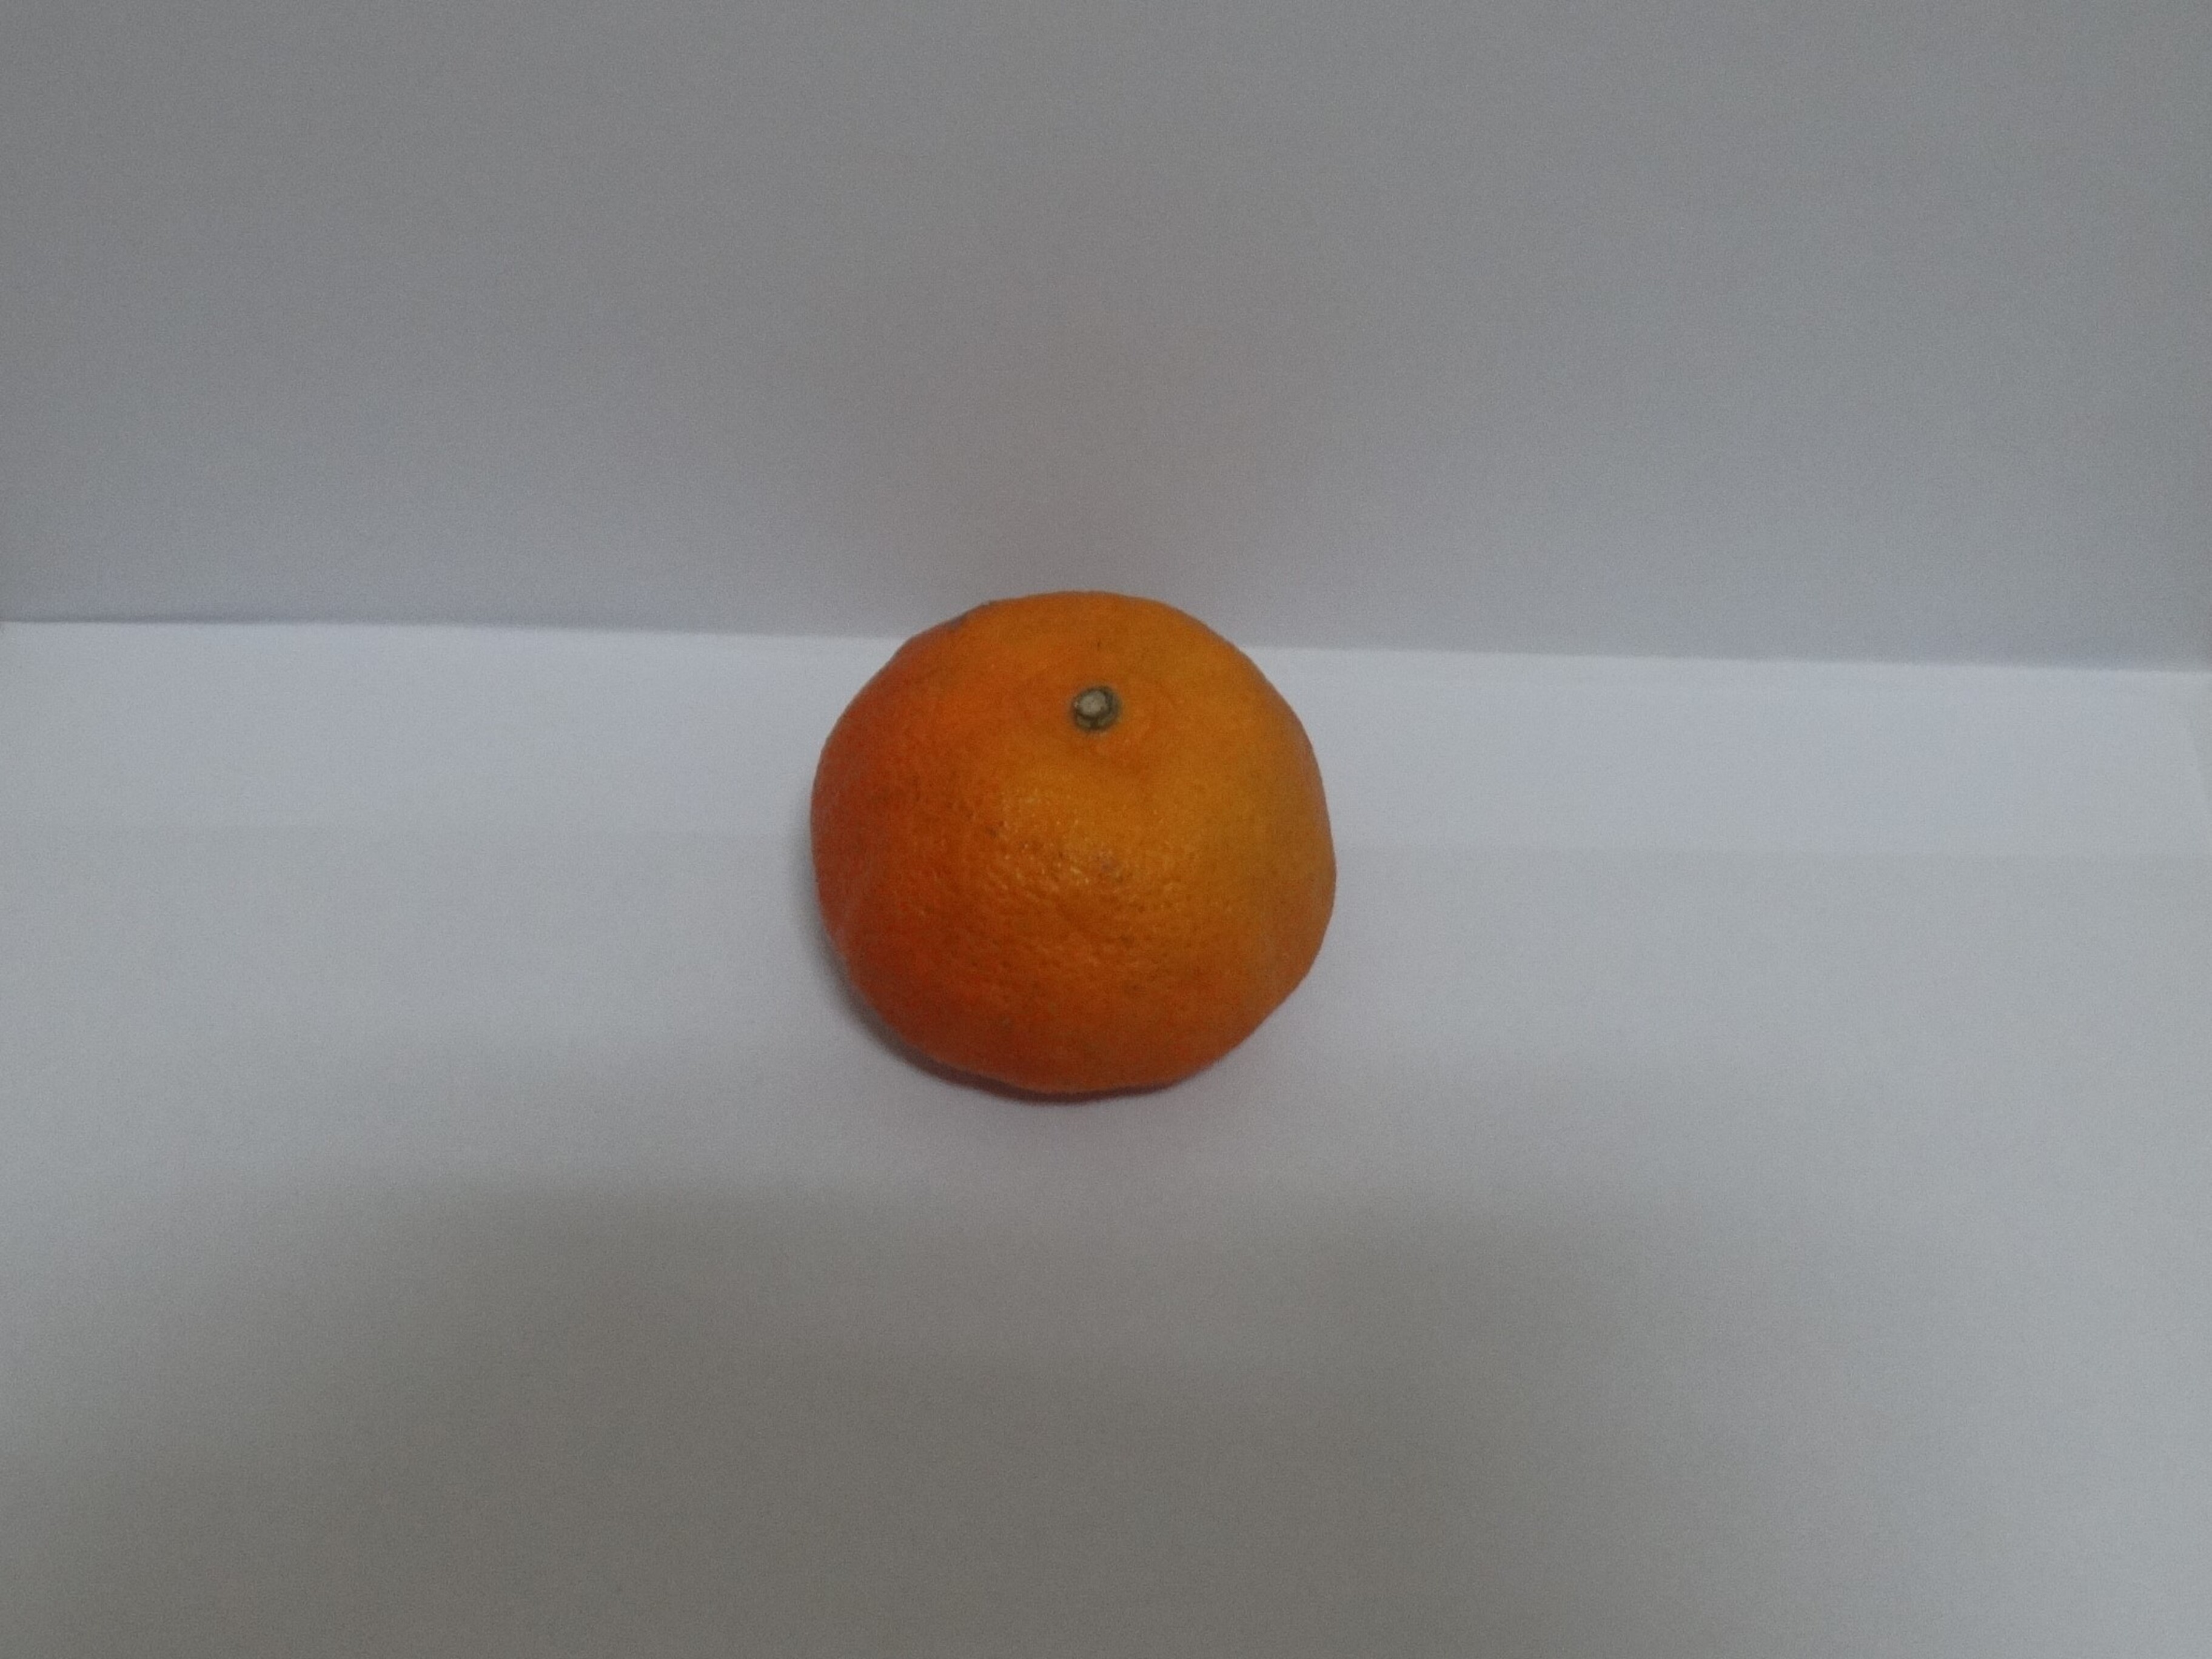
Citrus fruit variety: murcott